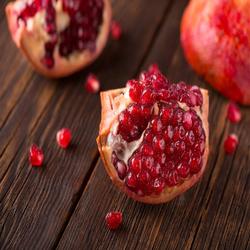
Label: Pomegranate